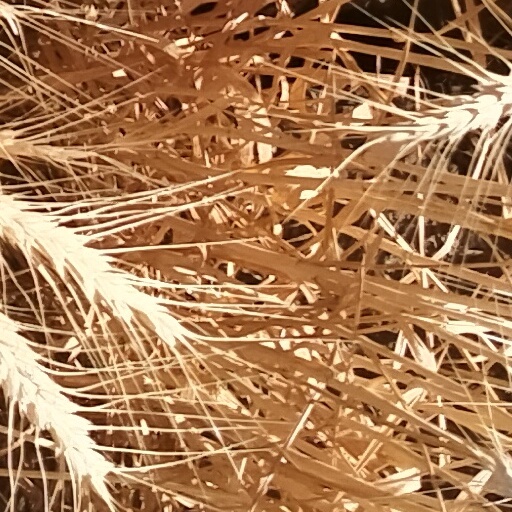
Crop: wheat